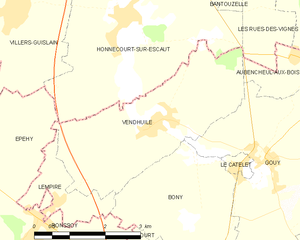
Carte des communes françaises: Vendhuile